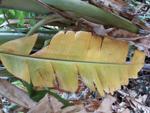
Label: xamthomonas